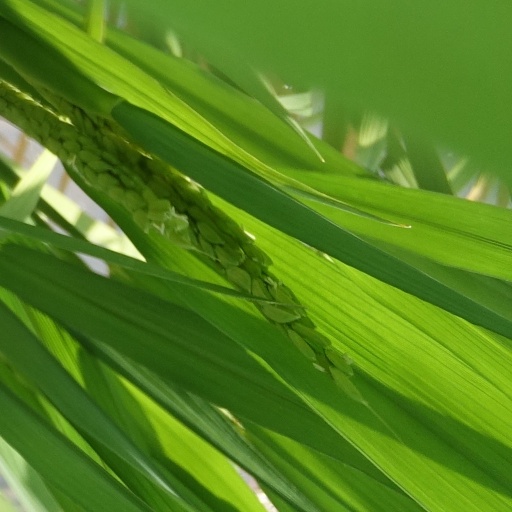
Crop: rice